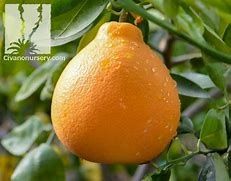
Label: mandarine